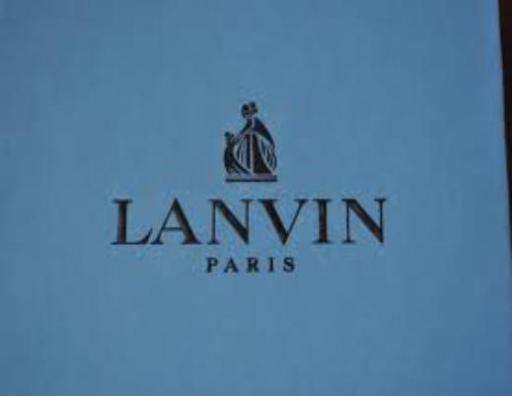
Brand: lanvin
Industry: Necessities